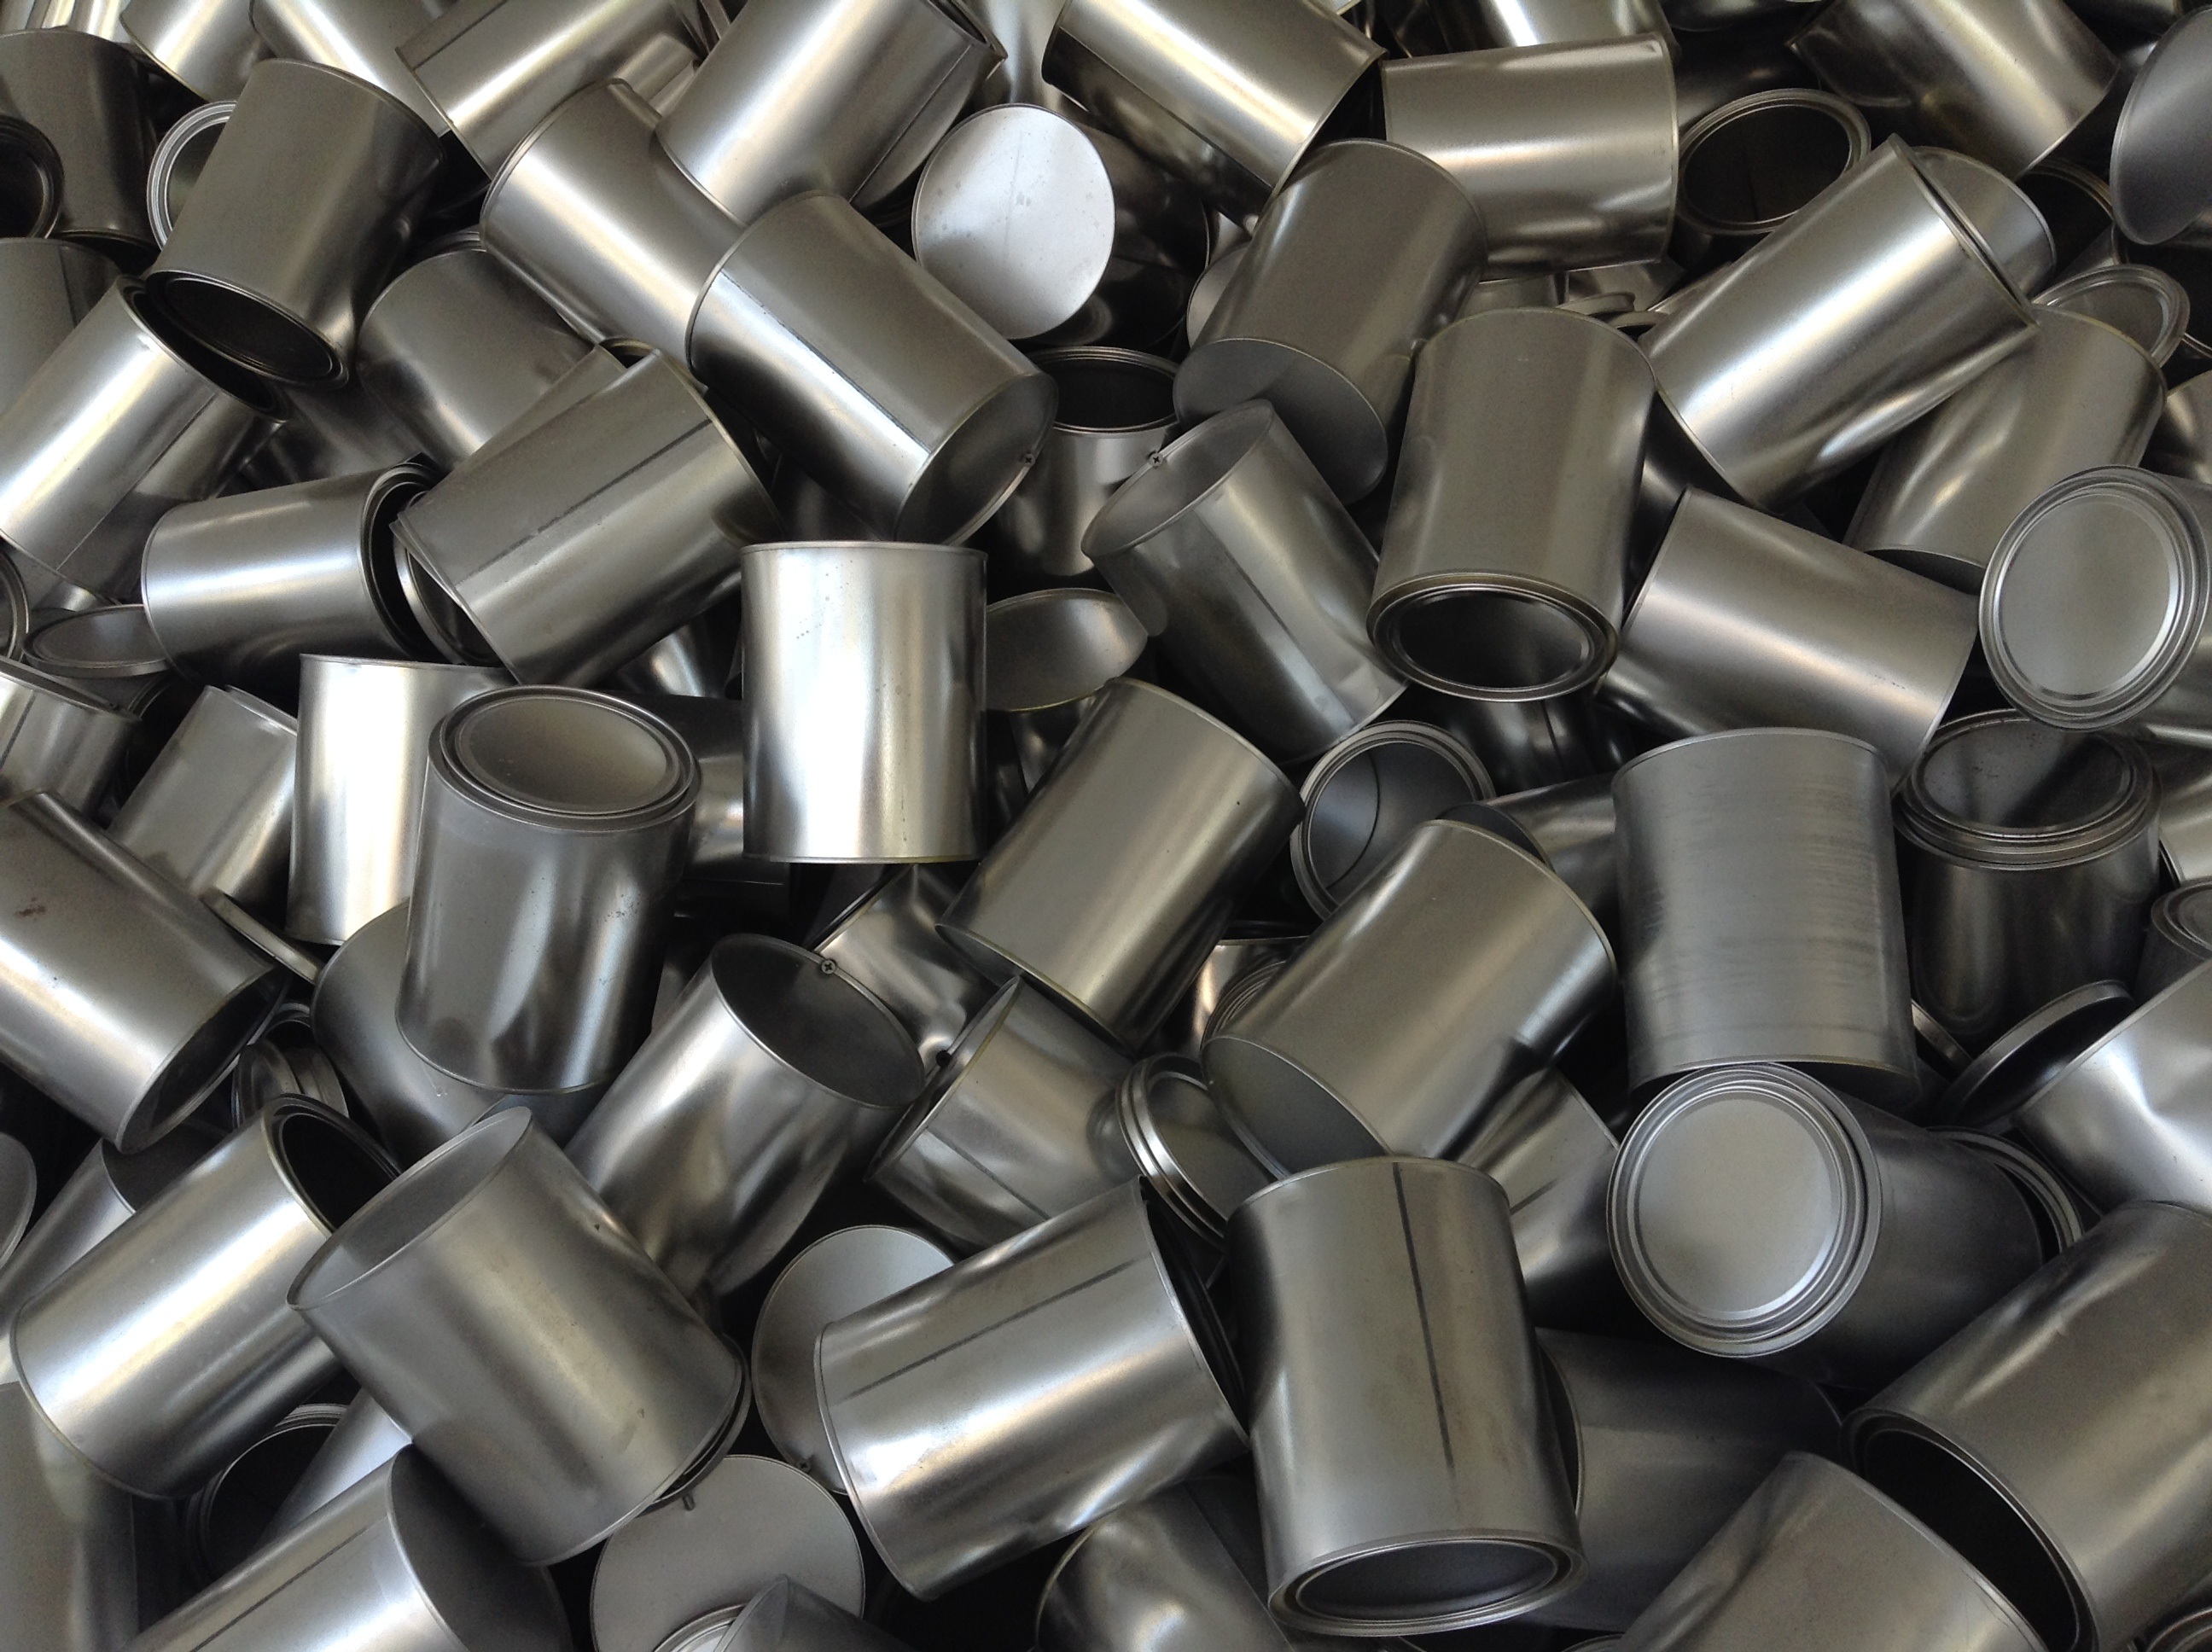
wheel, metal, material, cans, scrap, canned goods, canned food, plastic wrap, gun accessory